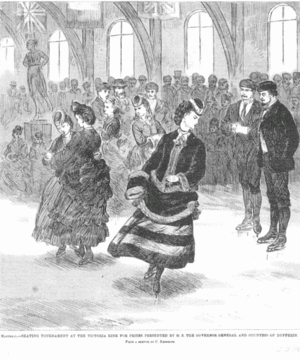
La Victoria Skating Rink était une patinoire intérieure située sur la rue Drummond à Montréal au Québec et qui a ouvert ses portes en 1862. La patinoire était alors utilisée au cours des mois d'hiver pour la pratique de hockey sur glace mais également du patinage. Au cours des mois chauds, l'édifice servait pour des concerts ou des expositions. Il s'agit du premier bâtiment du Canada alimenté en électricité.